Christian Fuchs

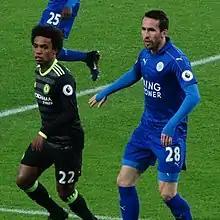
Fuchs (right) in a match against Chelsea on 14 January 2017

On 3 June 2015, Premier League side Leicester City announced the signing of Fuchs on a free transfer, signing a three-year deal with the Foxes effective from 1 July. Signed under previous manager Nigel Pearson, Fuchs didn't have a regular spot in new manager Claudio Ranieri's squad until October. Fuchs made an appearance in Leicester's third round League Cup tie against West Ham, providing an assist for Andy King's extra time winner. Following a 5–2 loss to Arsenal on 26 September, Ranieri elected to shake up his defensive back four, inserting Fuchs and teammate Danny Simpson in place of Jeffrey Schlupp and Ritchie De Laet respectively. Fuchs made his first Premier League start the next week against Norwich City.